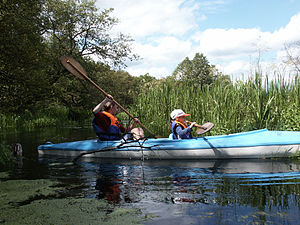
Kajak
Kajak
En kajak er en lille, smal, lang båd der drives fremad med en pagaj, og roeren sidder med front mod roretningen. Den mest almindelige kajaktype er til én person, men der findes udgaver med både to og fire roere.